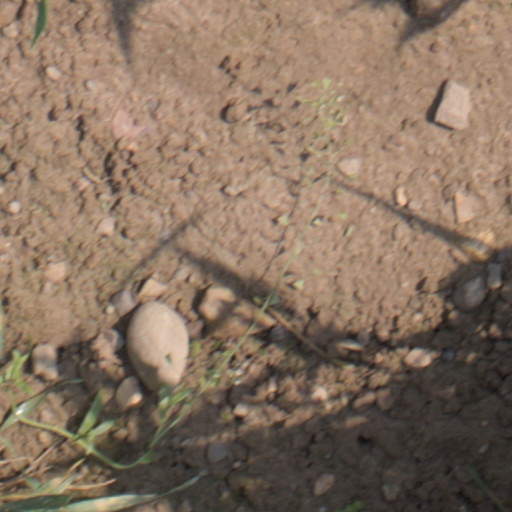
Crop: wheat